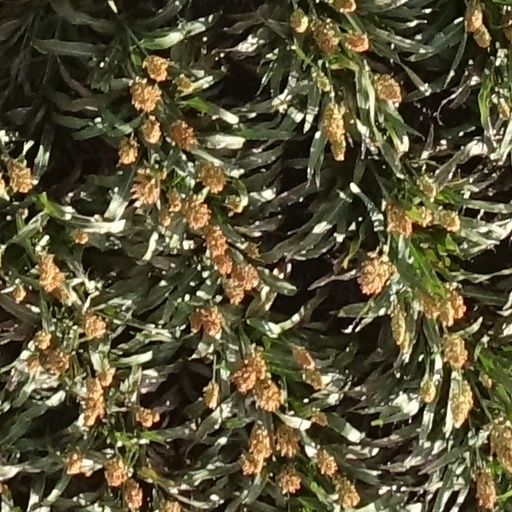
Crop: sorghum